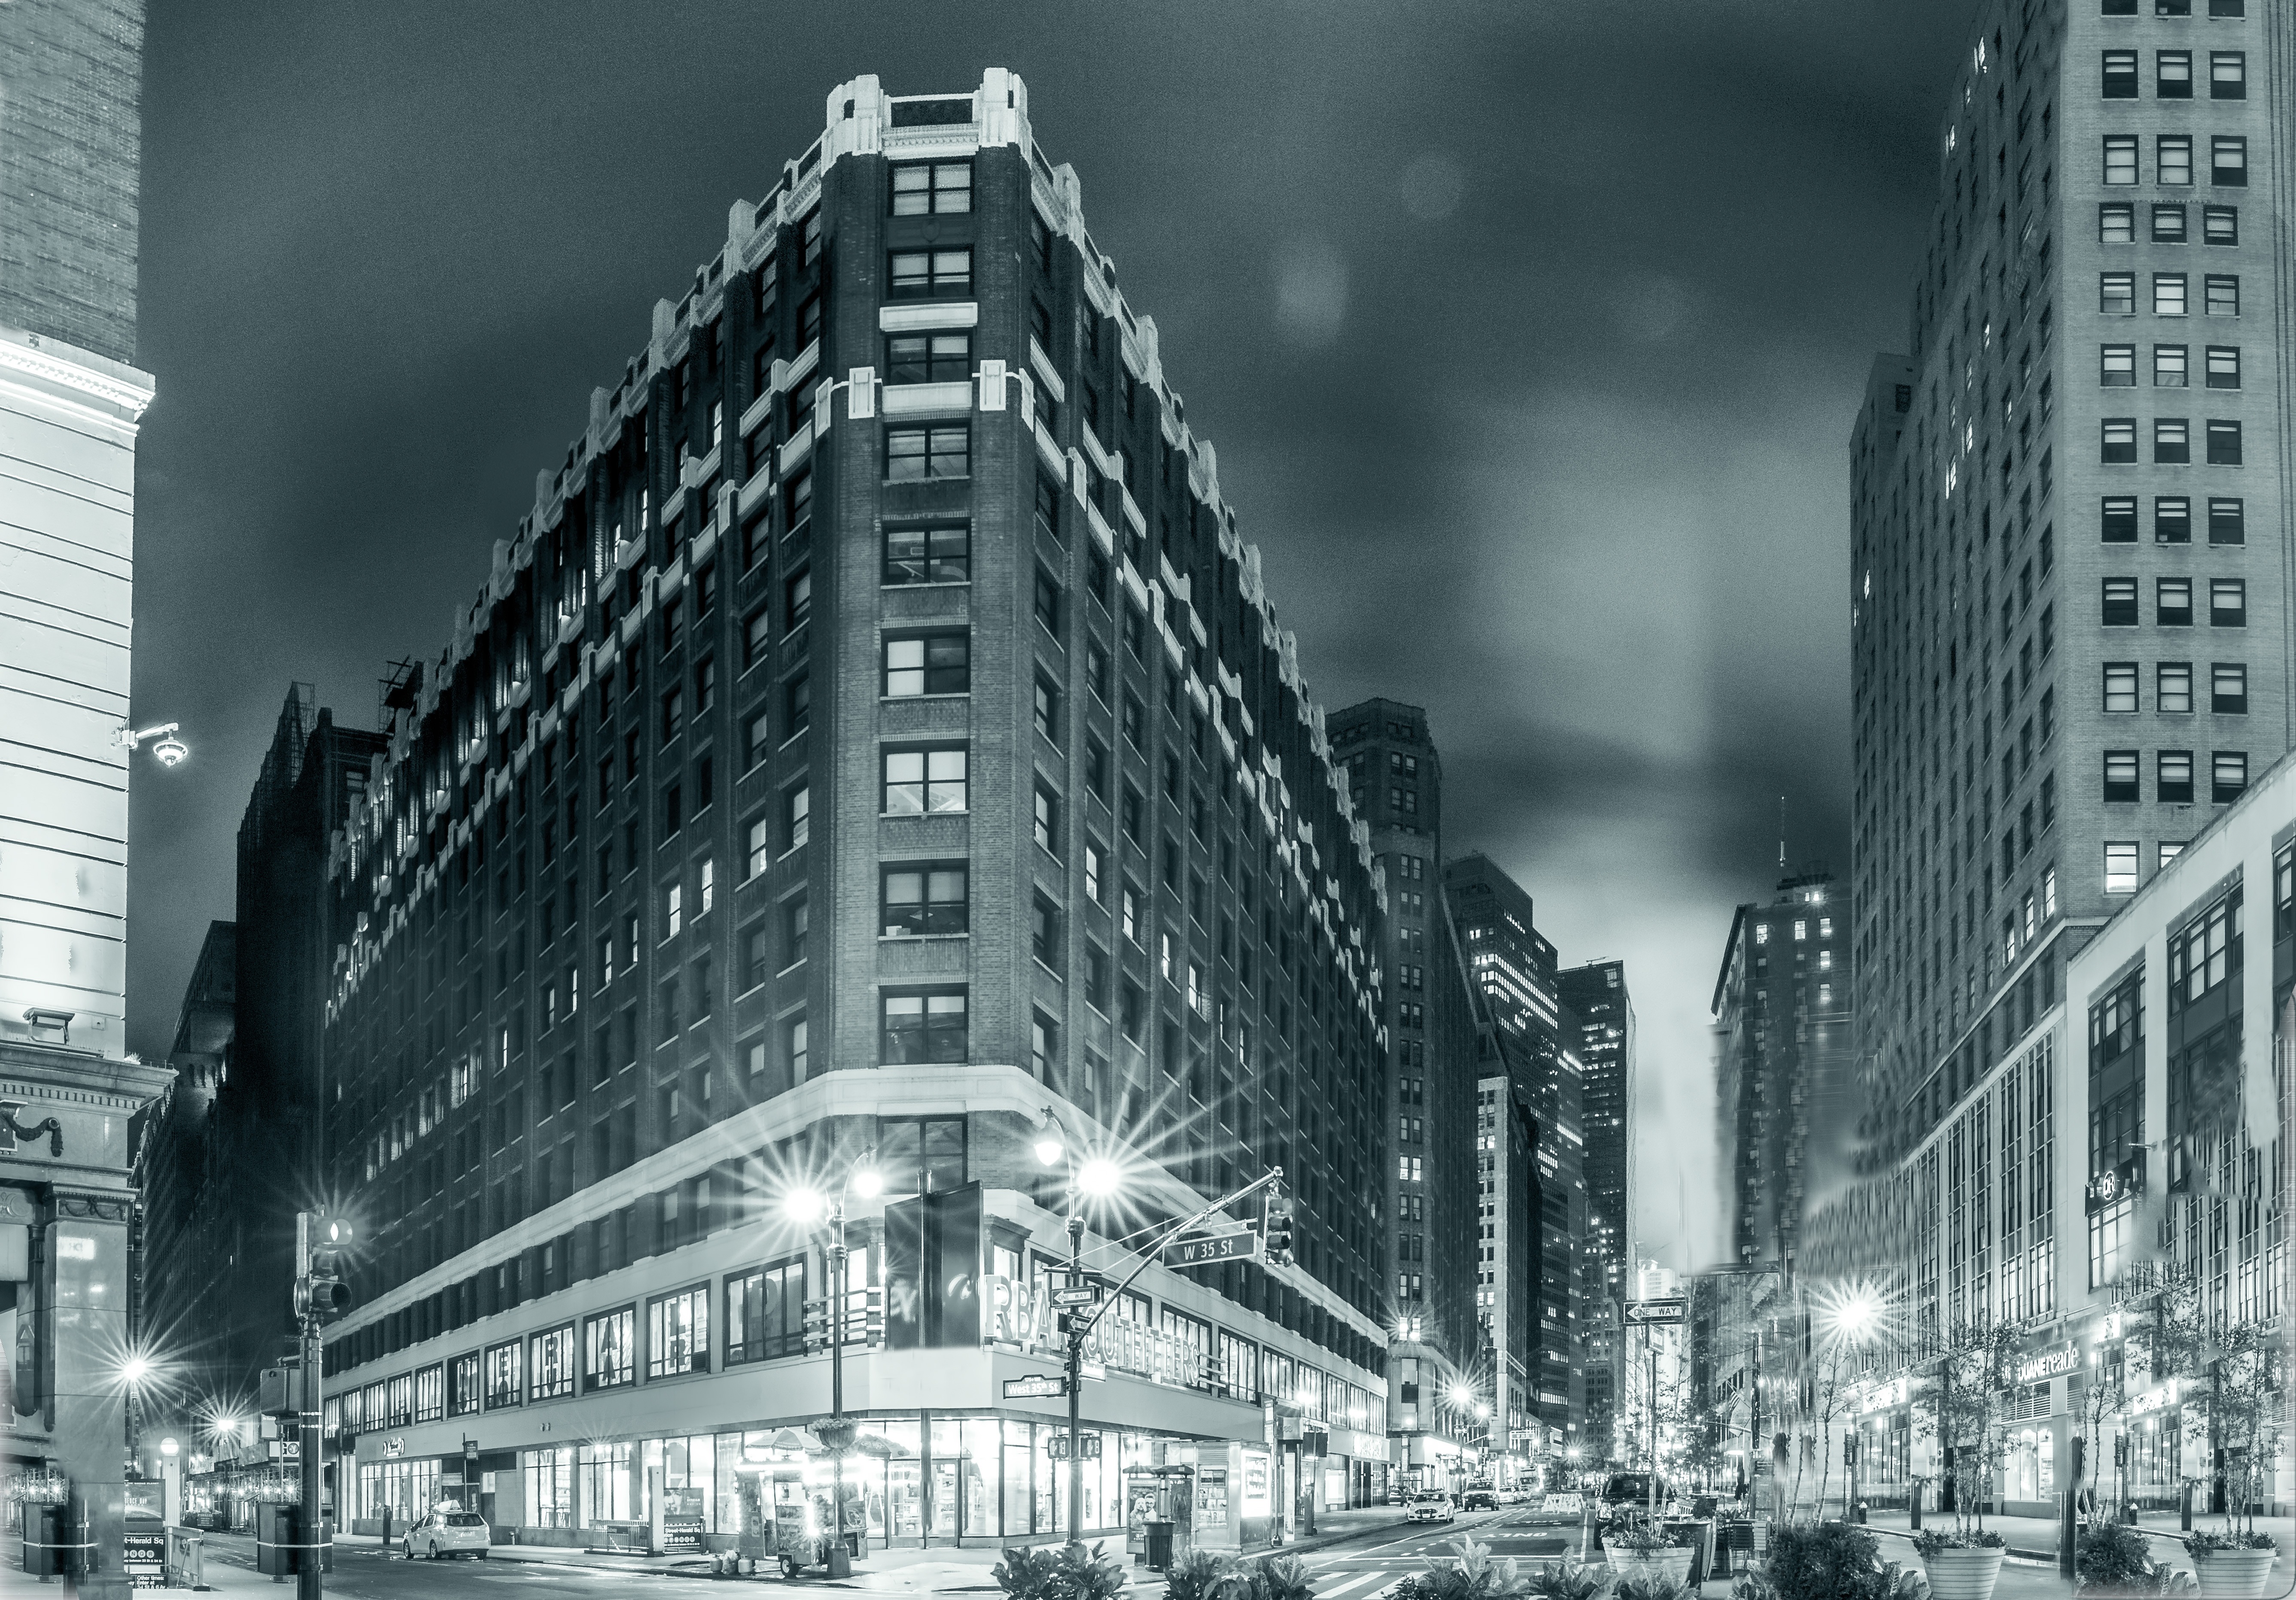
black and white, architecture, skyline, night, photography, city, skyscraper, urban, new york, cityscape, downtown, landmark, facade, monochrome, tower block, metropolis, street lights, urban area, 34th street, monochrome photography, human settlement, metropolitan area